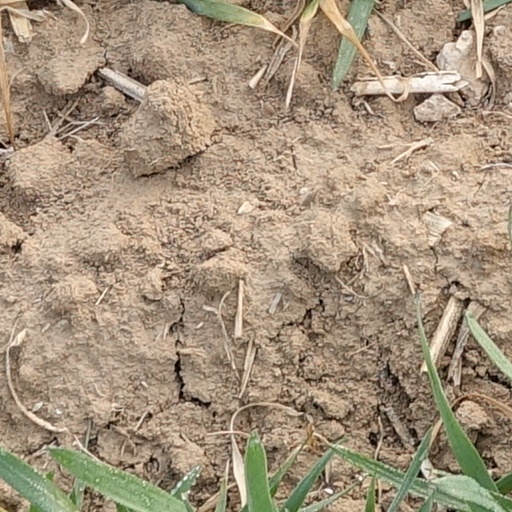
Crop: wheat